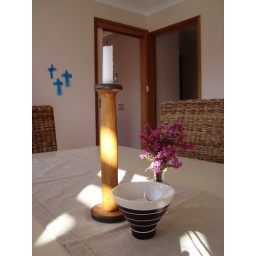
Dining table with wooden candlestick and b&amp;amp;w bowl from Nest in NZ. Asher's blue crosses in background.